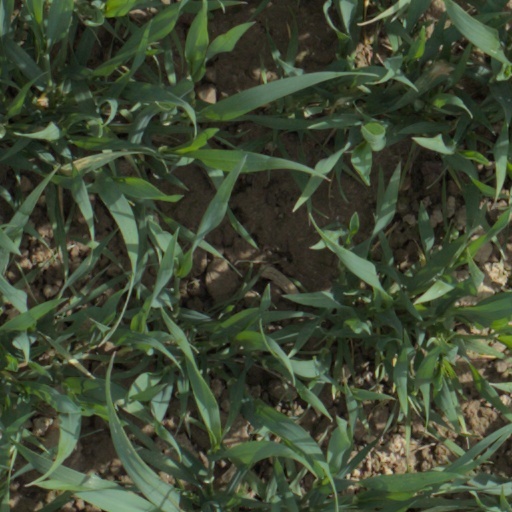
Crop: wheat